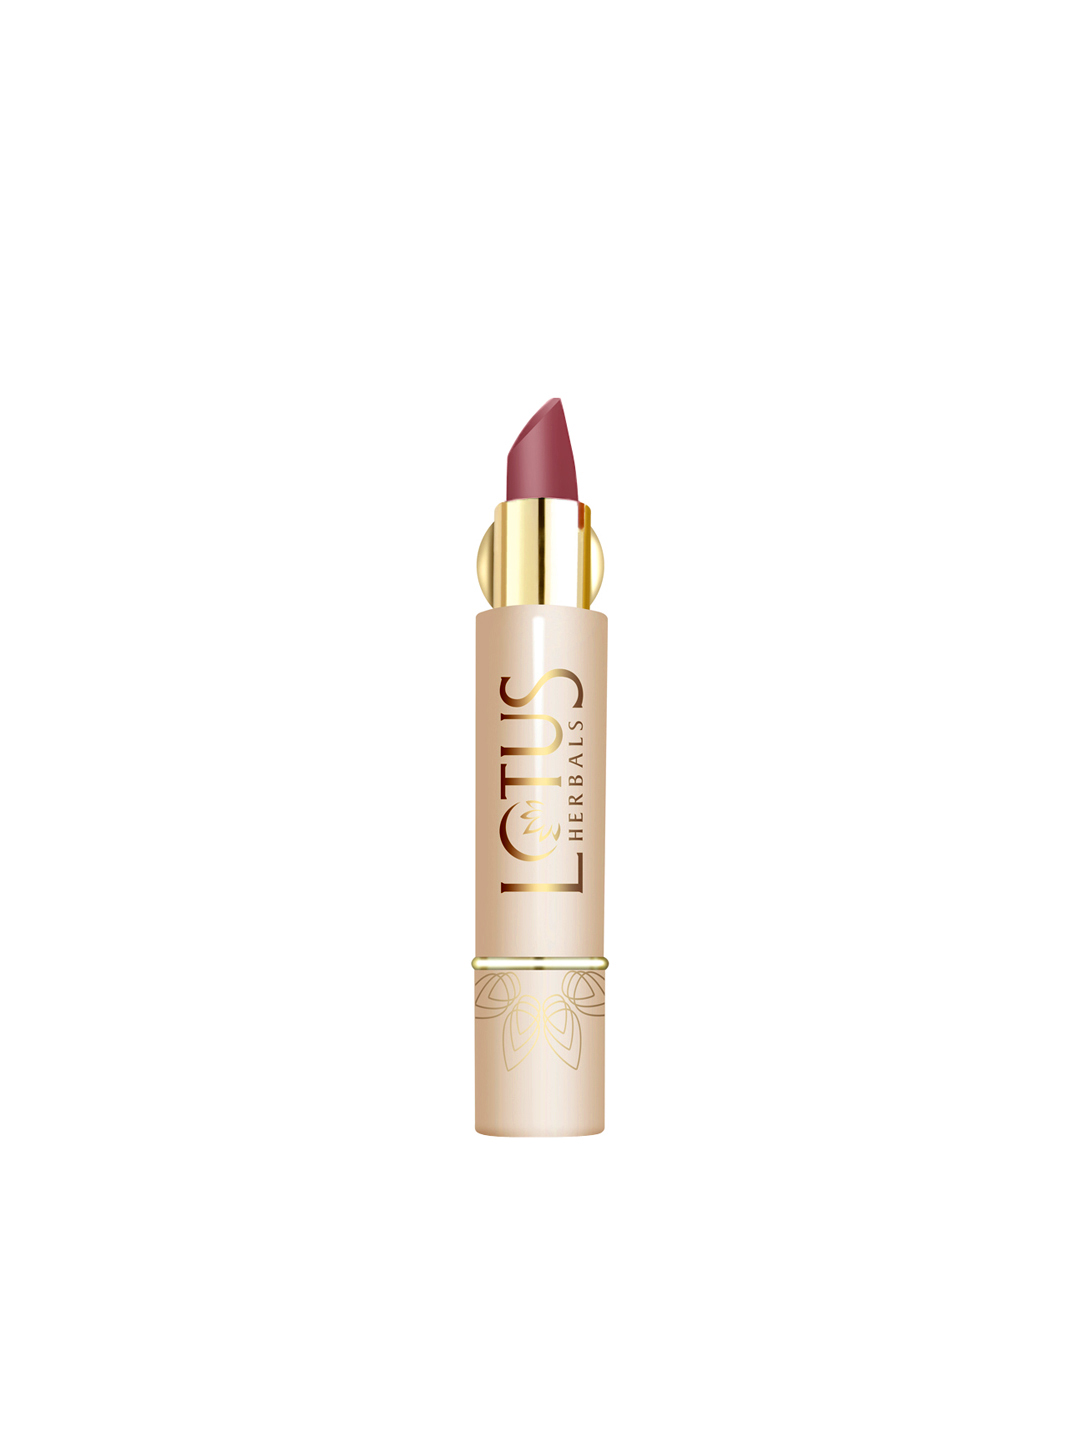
Lotus Herbals Floralglam Lavender Love Lipstick 009
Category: Personal Care / Lips / Lipstick
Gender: Women
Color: Lavender
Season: Spring 2017
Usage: NA